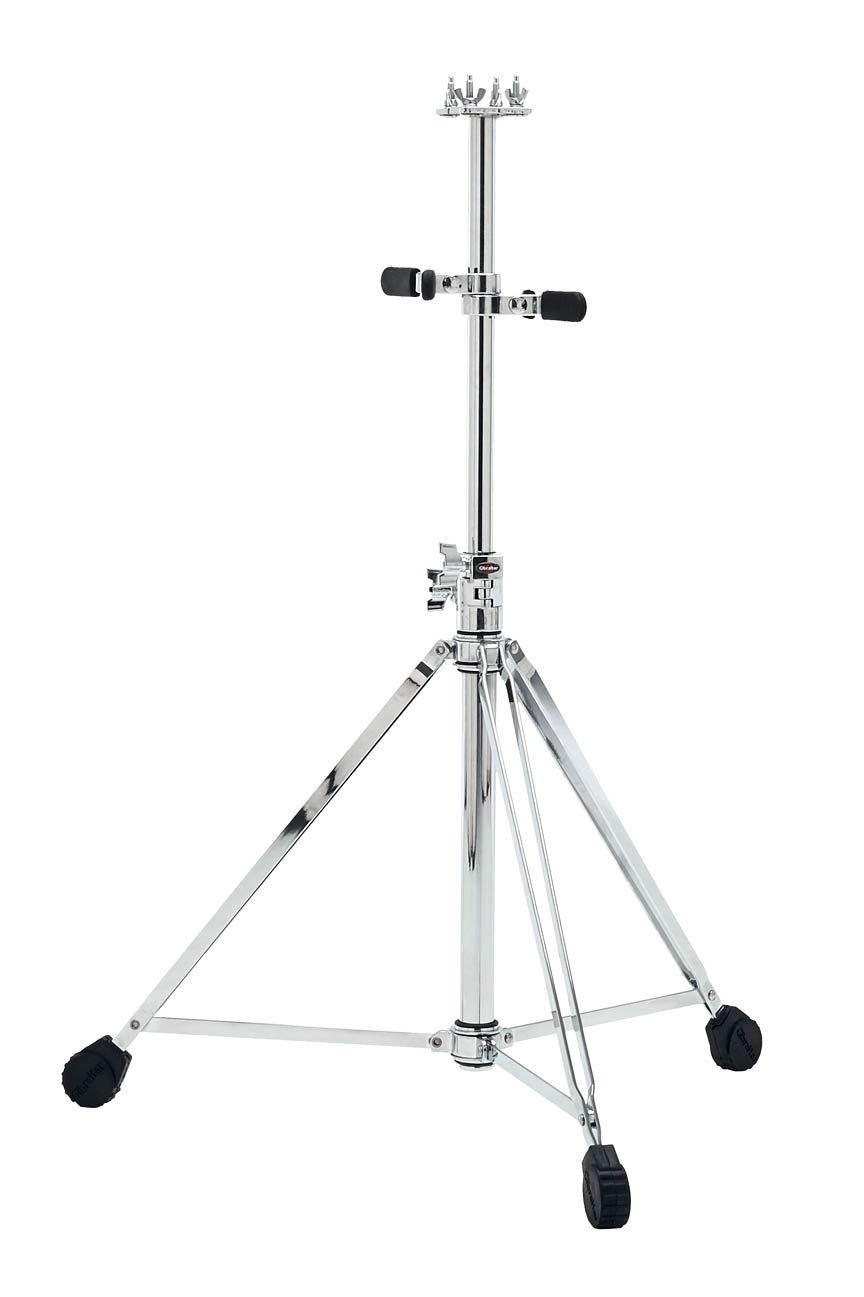
Gibraltar Double Conga Stand - 9517
Brand: Gibraltar
Overview Gibraltar's 9517 heavy duty, double braced conga stand fits most L-bracket conga mounts and includes adjustable shell supports. youtubeembedcode.com/nl/ spelsajter utan svensk licens
Category: Arts & Entertainment > Hobbies & Creative Arts > Musical Instrument & Orchestra Accessories > Percussion Accessories > Hand Percussion Accessories > Hand Percussion Stands & Mounts > Hand Percussion Stands